Cross-dressing

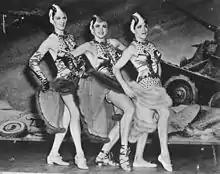
Irving Berlin's "This Is the Army, Mr. Jones", performed by cross-dressed U.S. Army soldiers (1942)

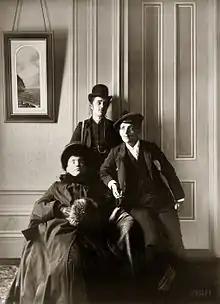
Frances Benjamin Johnston (right) poses with two cross-dressing friends; the "lady" is identified by Johnston as the illustrator Mills Thompson .

Cross-dressing is the act of wearing clothes traditionally or stereotypically associated with a different gender. From as early as pre-modern history, cross-dressing has been practiced in order to disguise, comfort, entertain, and express oneself.